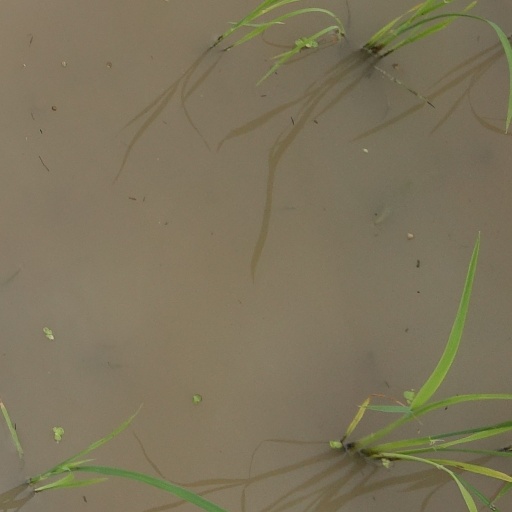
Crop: rice